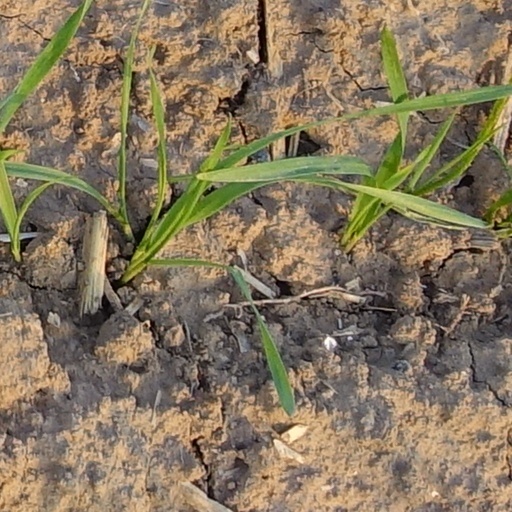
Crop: wheat